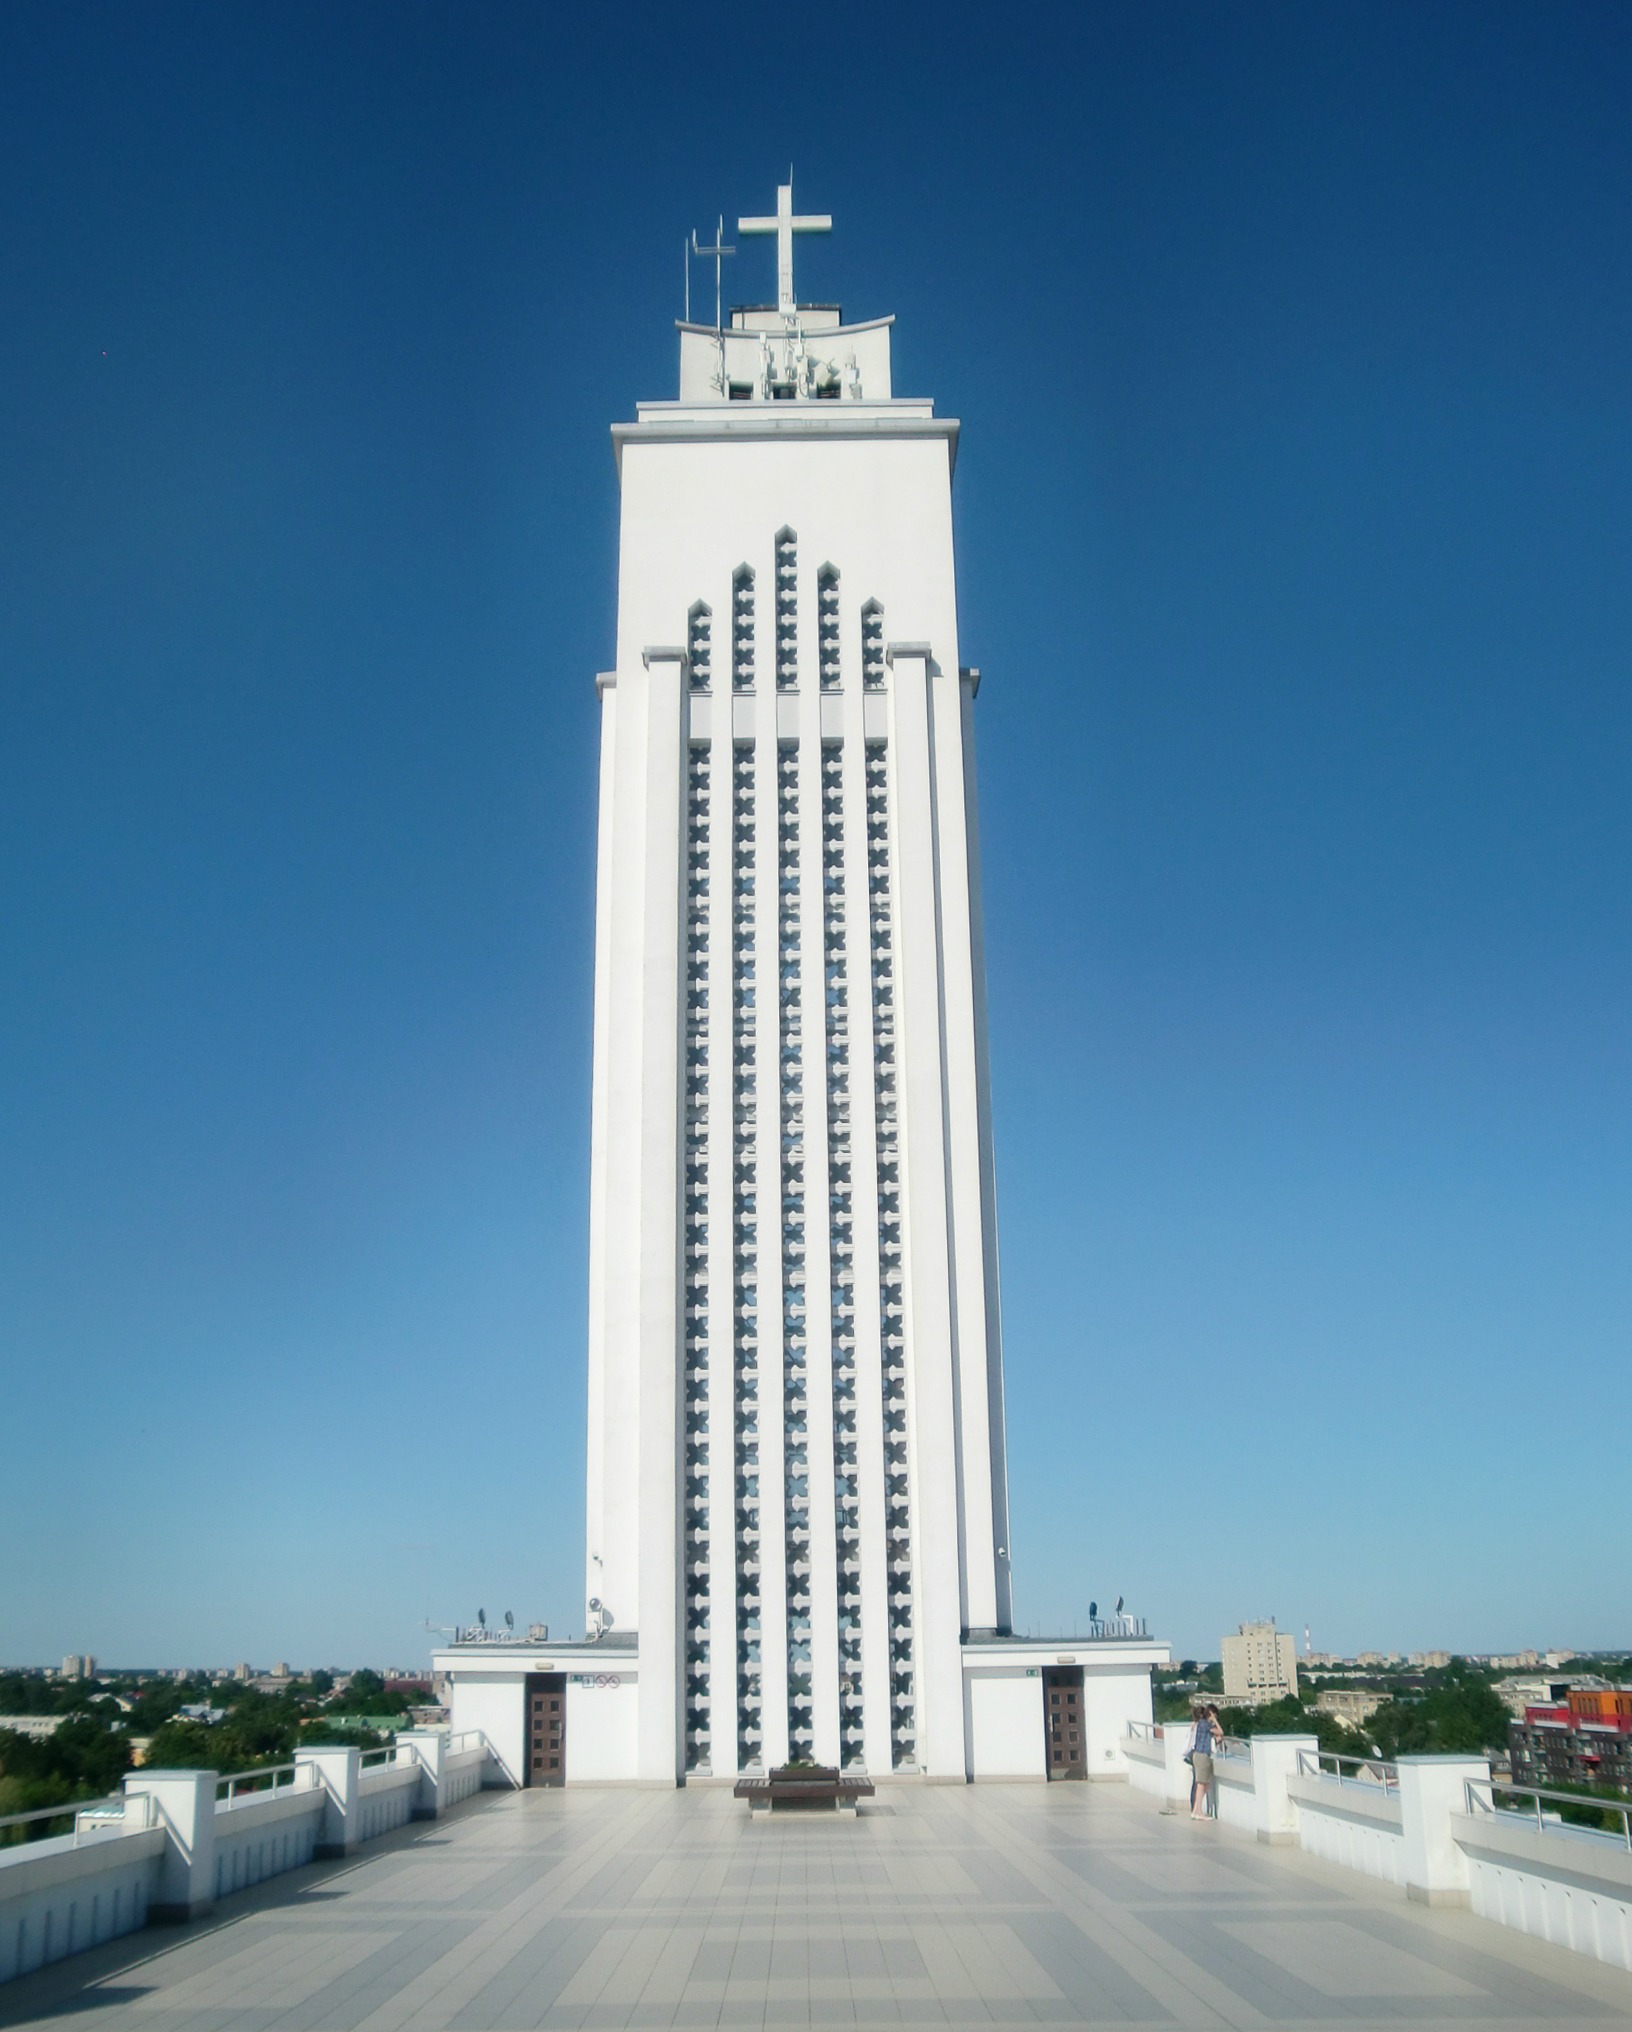
architecture, sky, white, building, skyscraper, tower, landmark, church, cross, christian, tower block, christianity, believe, house of worship, faith and religion